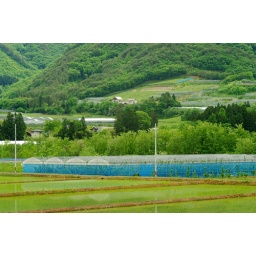
Perhaps it is the trees of cherry that it is protected in tents and blue nets.